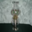
Label: lamp